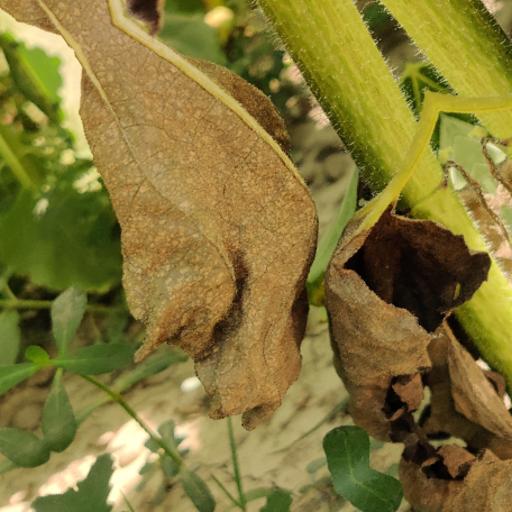
Label: Leaf_scars